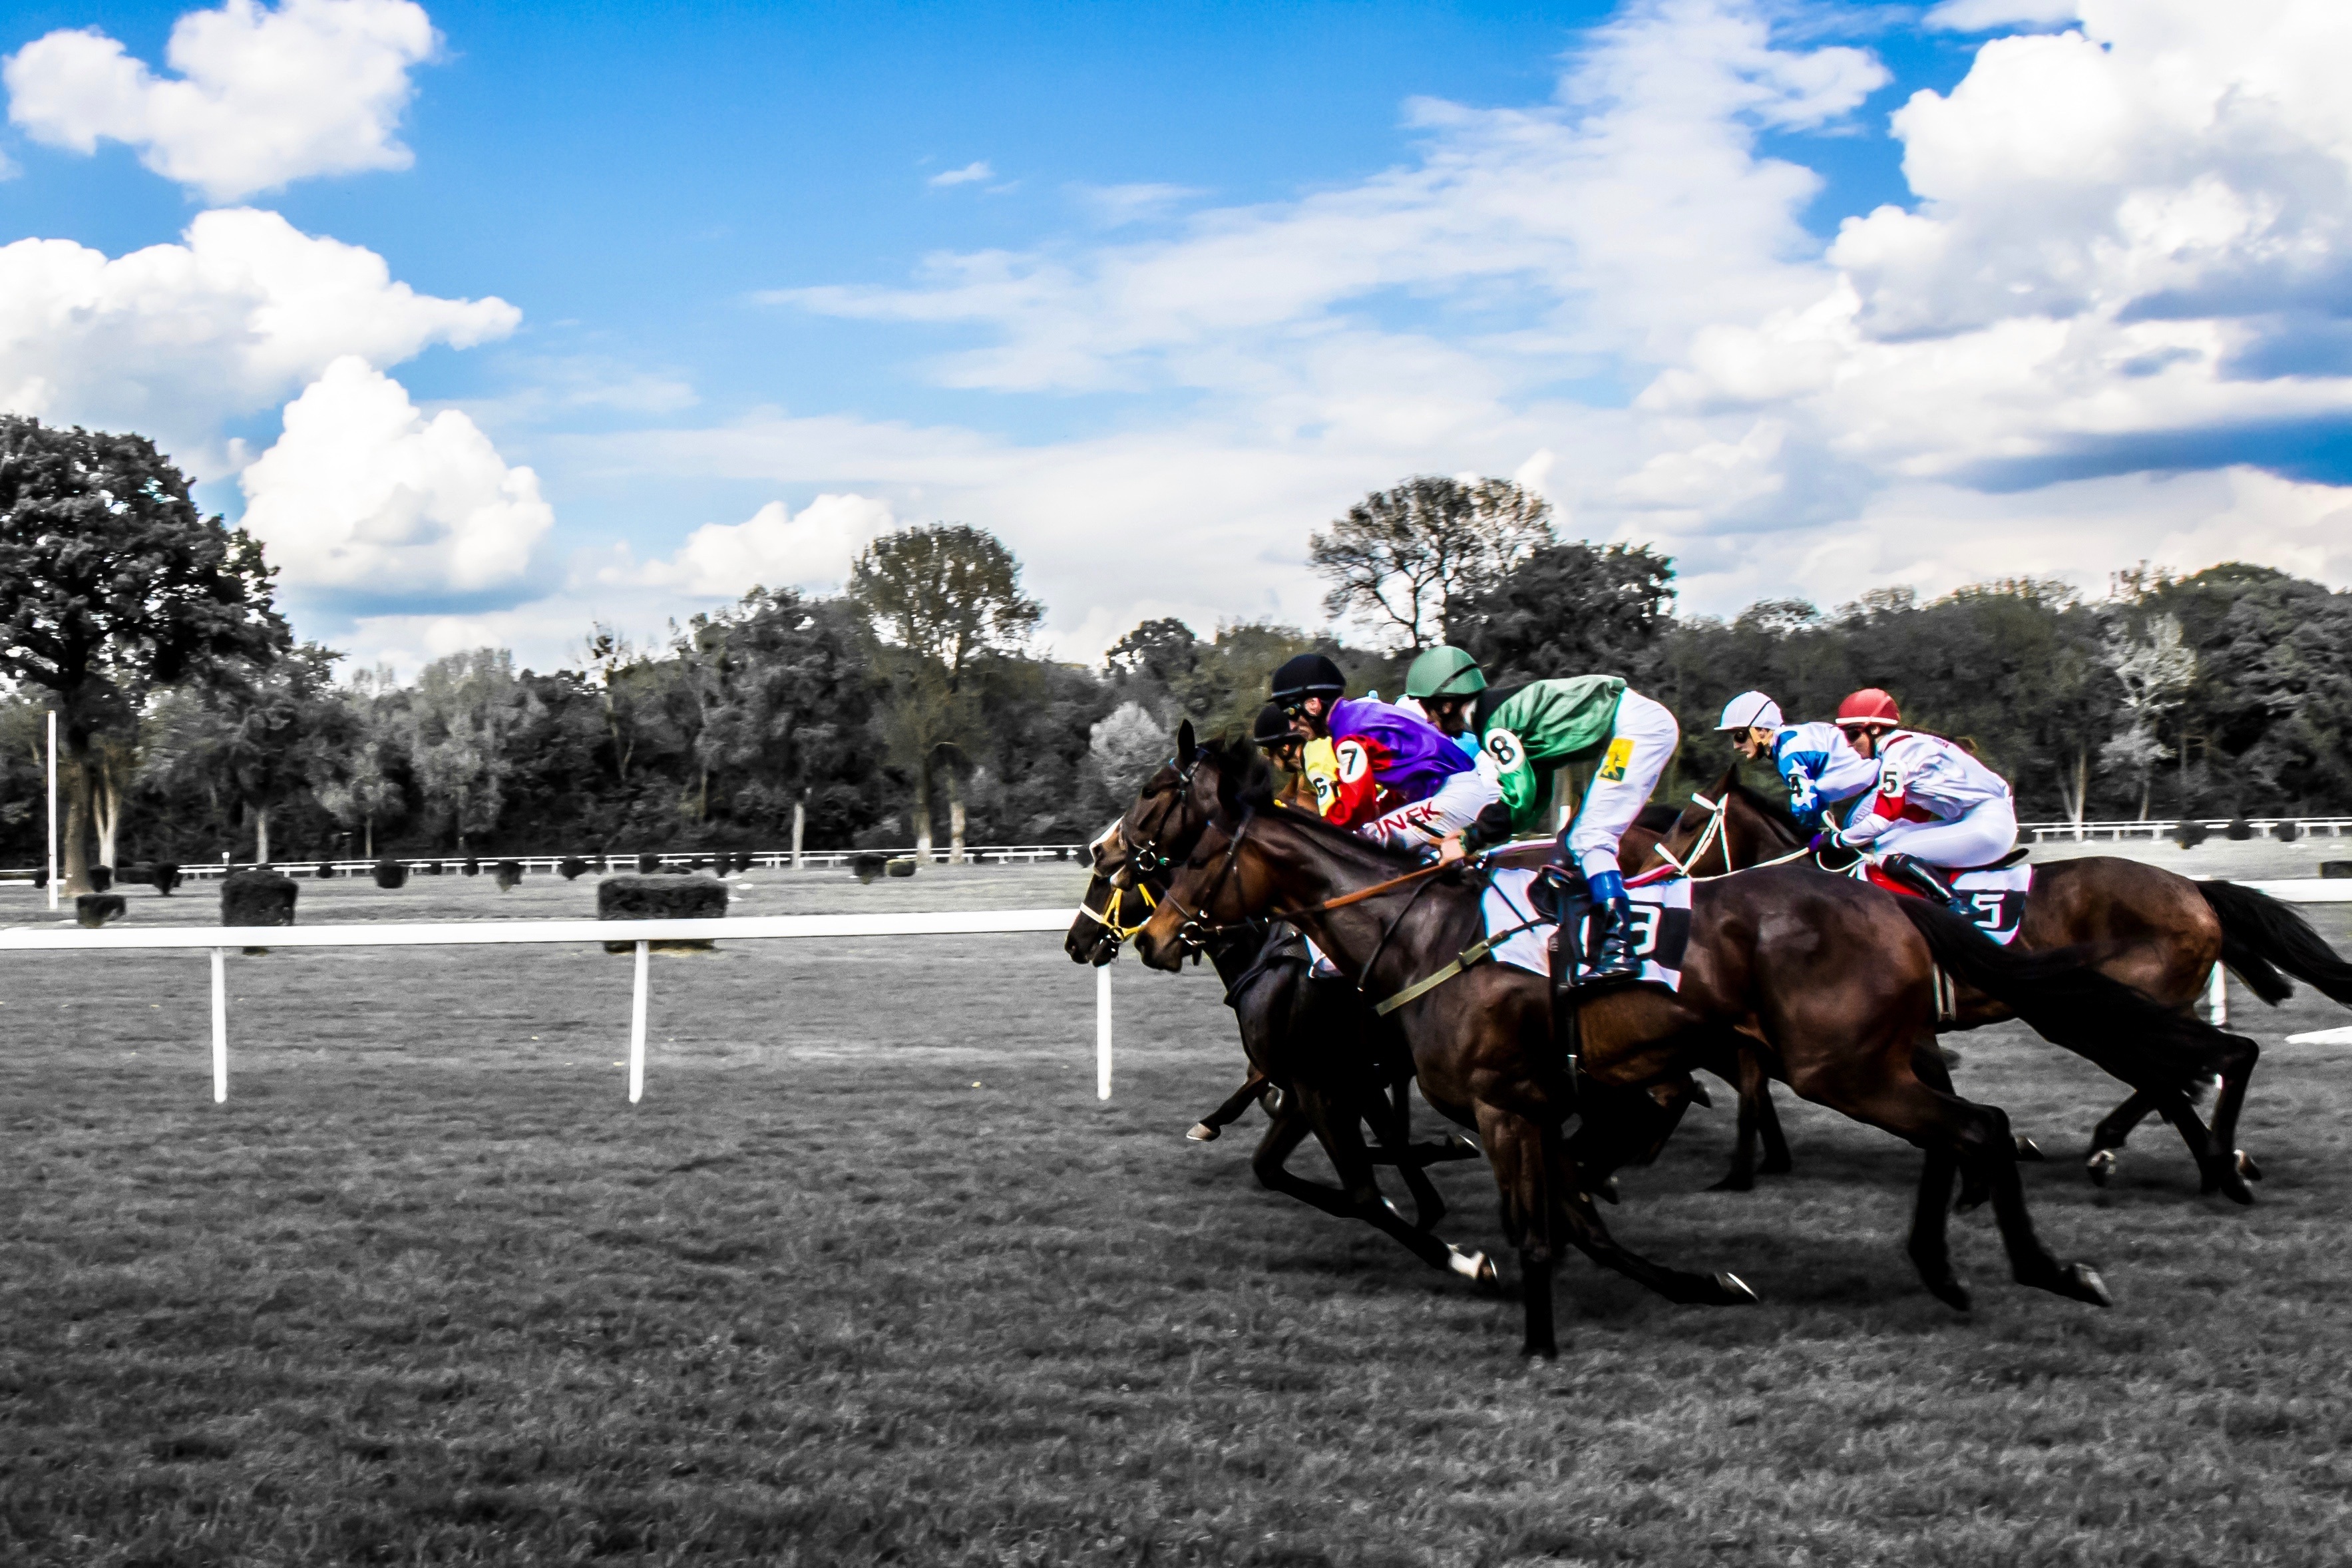
grass, run, horse, race, competition, horses, sports, racing, jockey, race track, gallop, horse racing, hippodrome, horse like mammal, animal sports, equestrian sport